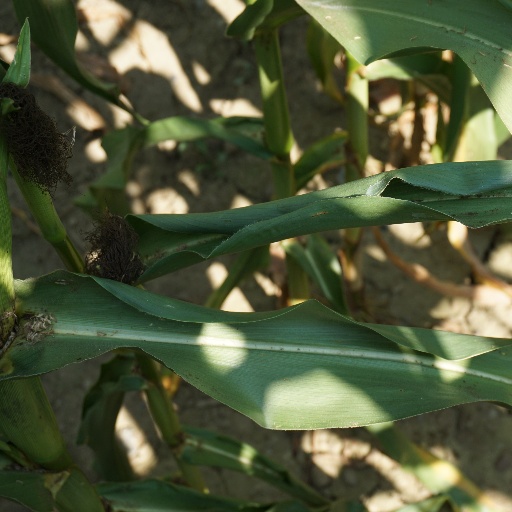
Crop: maize; corn